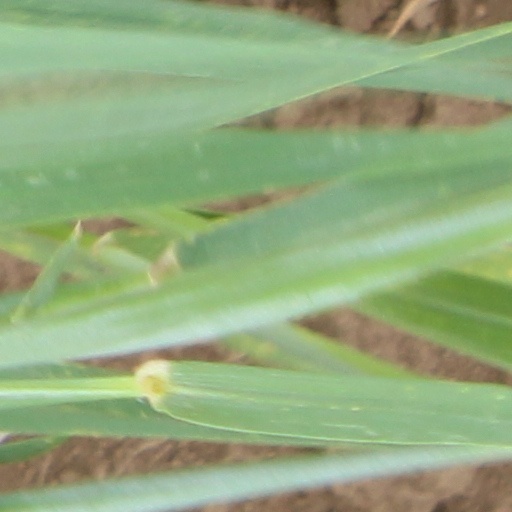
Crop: wheat